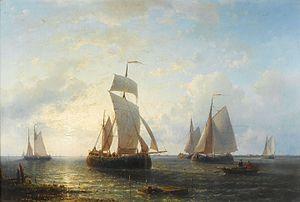
Une hourque est un type voilier de transport à deux mâts, d'origine néerlandaise, utilisé en Mer du Nord, du XIVᵉ siècle jusqu'à la fin du XIXᵉ siècle.